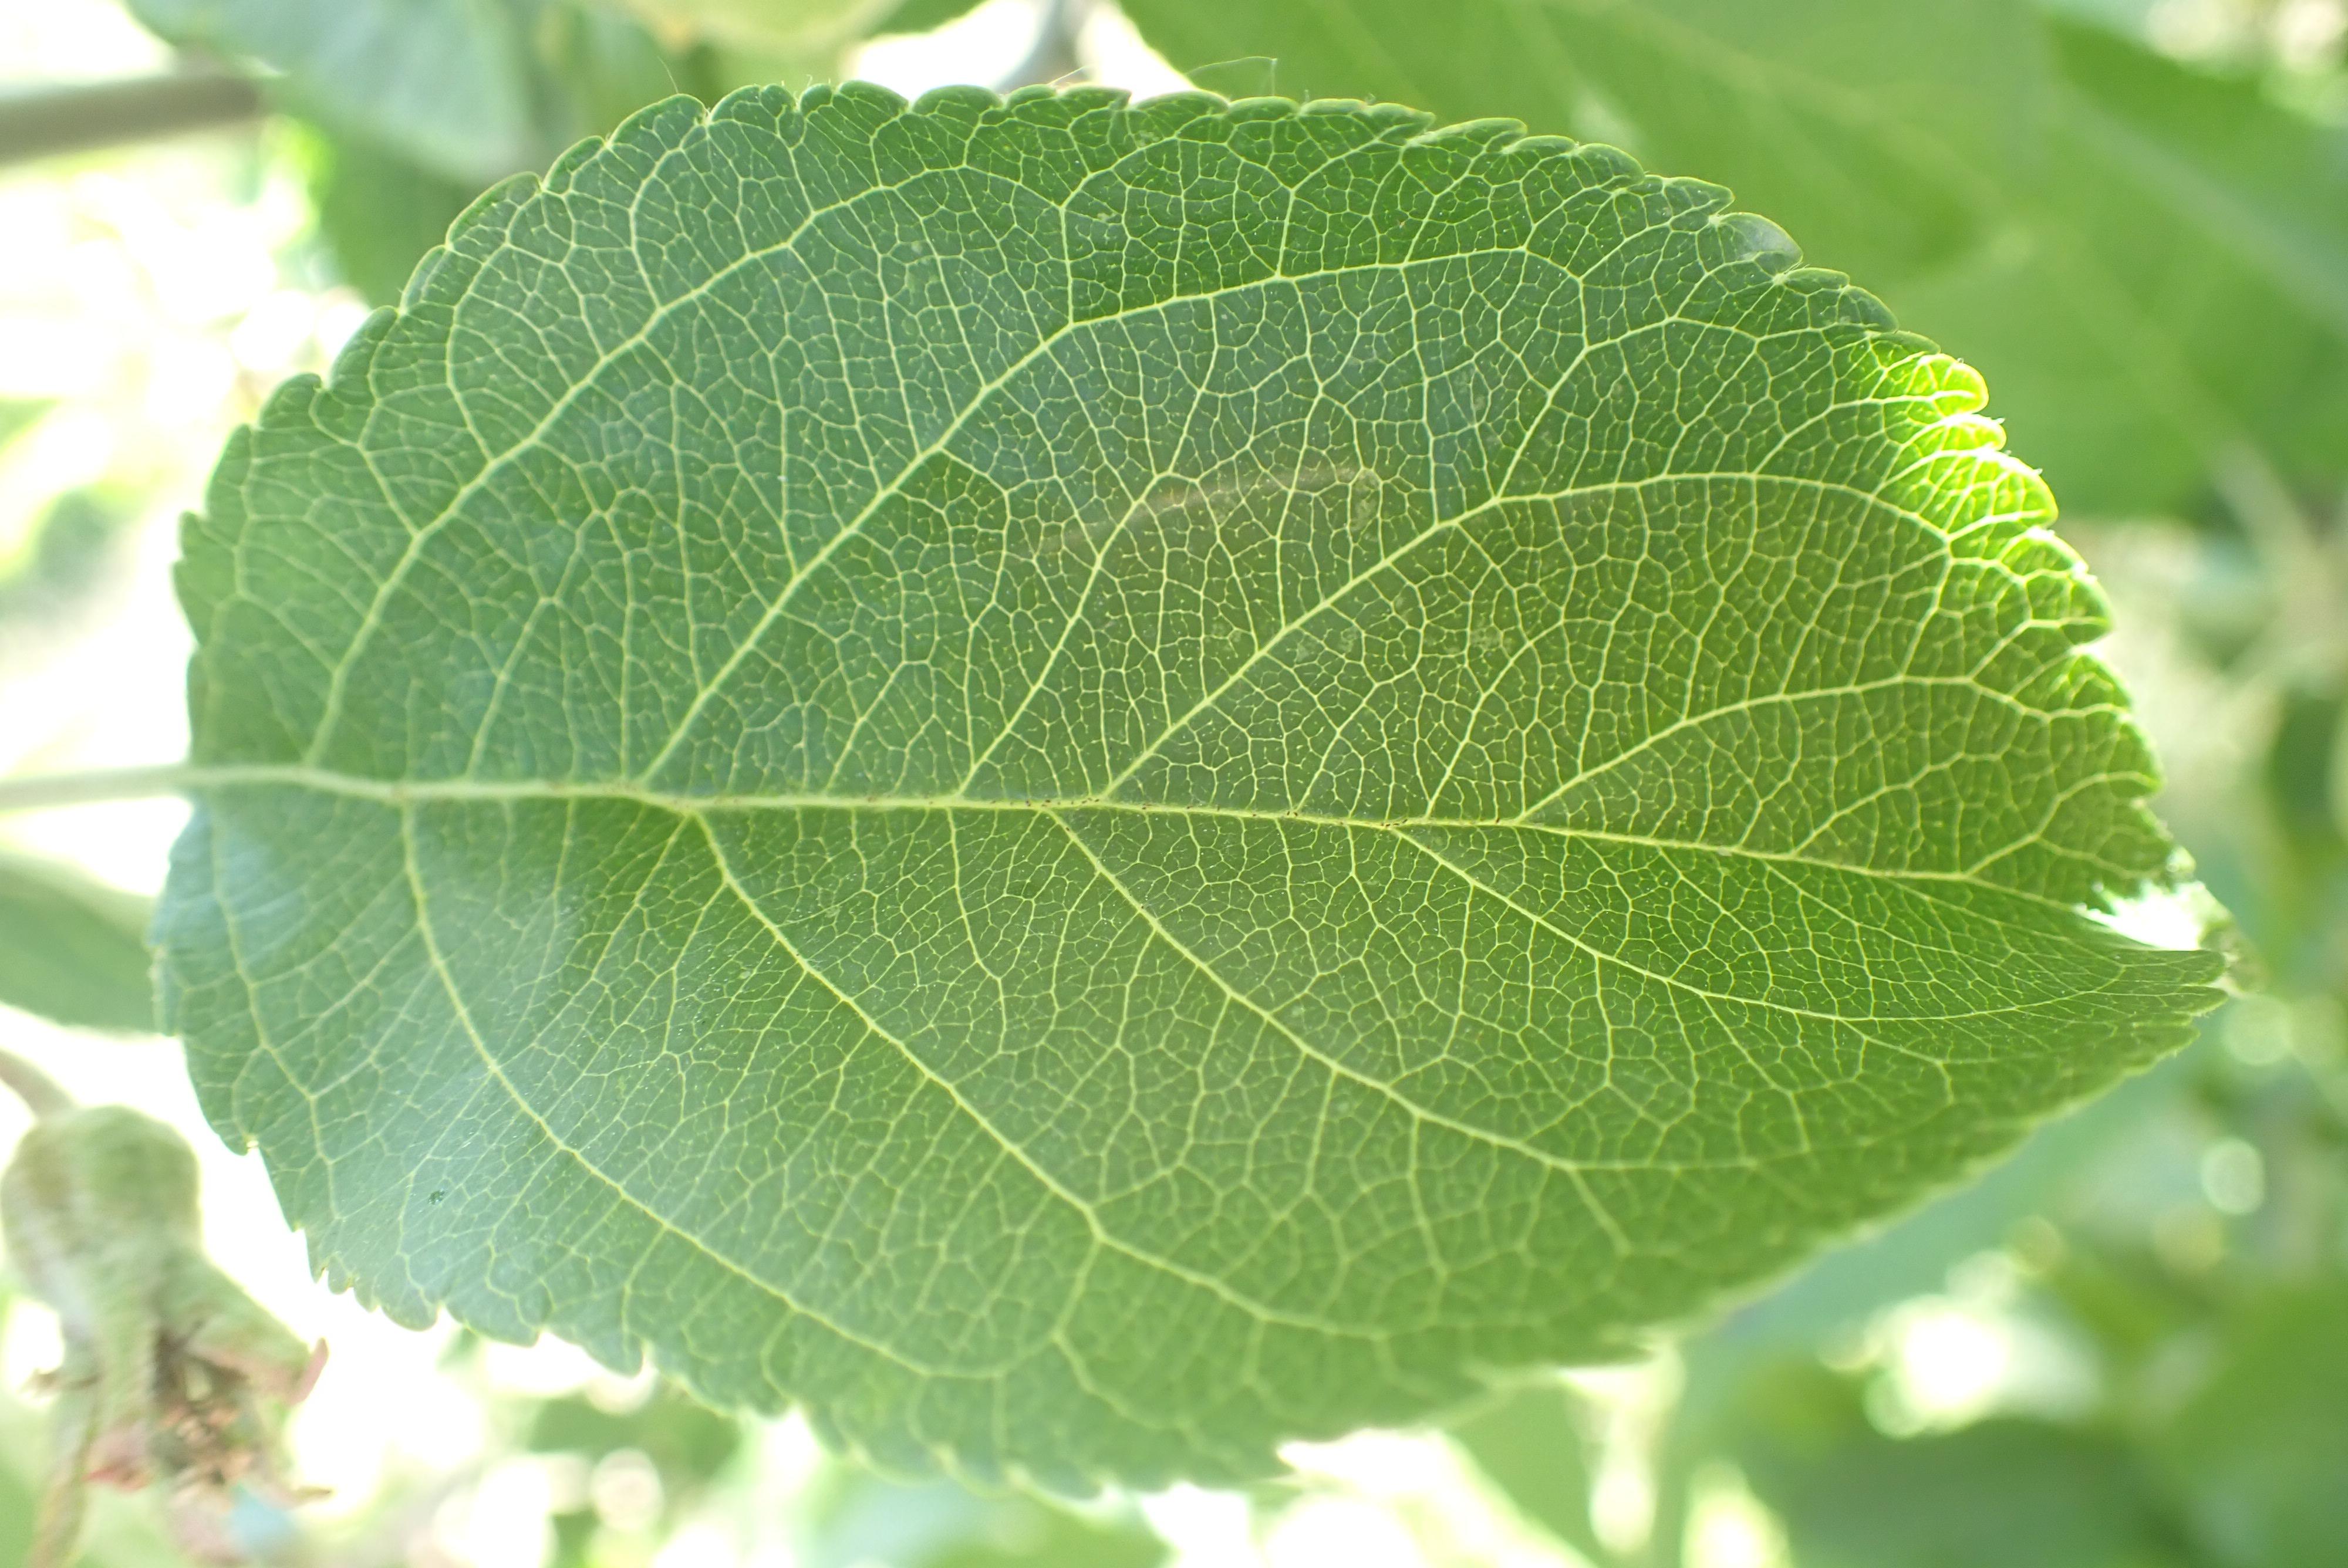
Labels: healthy